University of Leicester

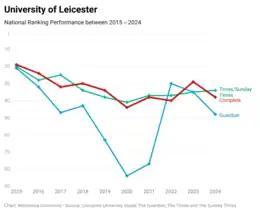
University of Leicester's national league table performance over the past ten years

The university was named University of the Year in 2008 by the "Times Higher Education". It is also the only university ever to have won a "Times Higher Education" award in seven consecutive years. The university was previously consistently ranked among the top 20 universities in the United Kingdom by the "Times Good University Guide" and "The Guardian".